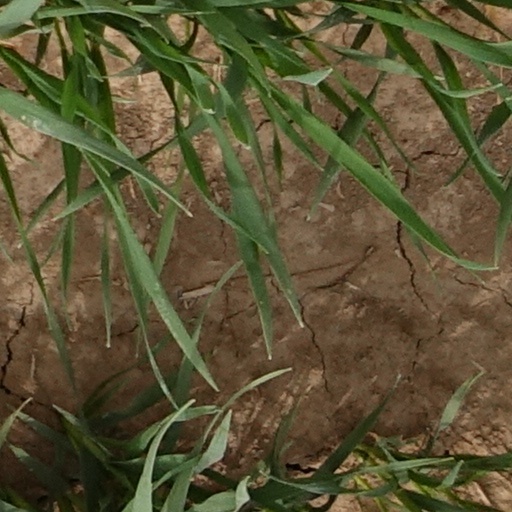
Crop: wheat